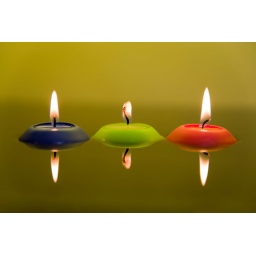
Thre candles in water - red, green and blue.